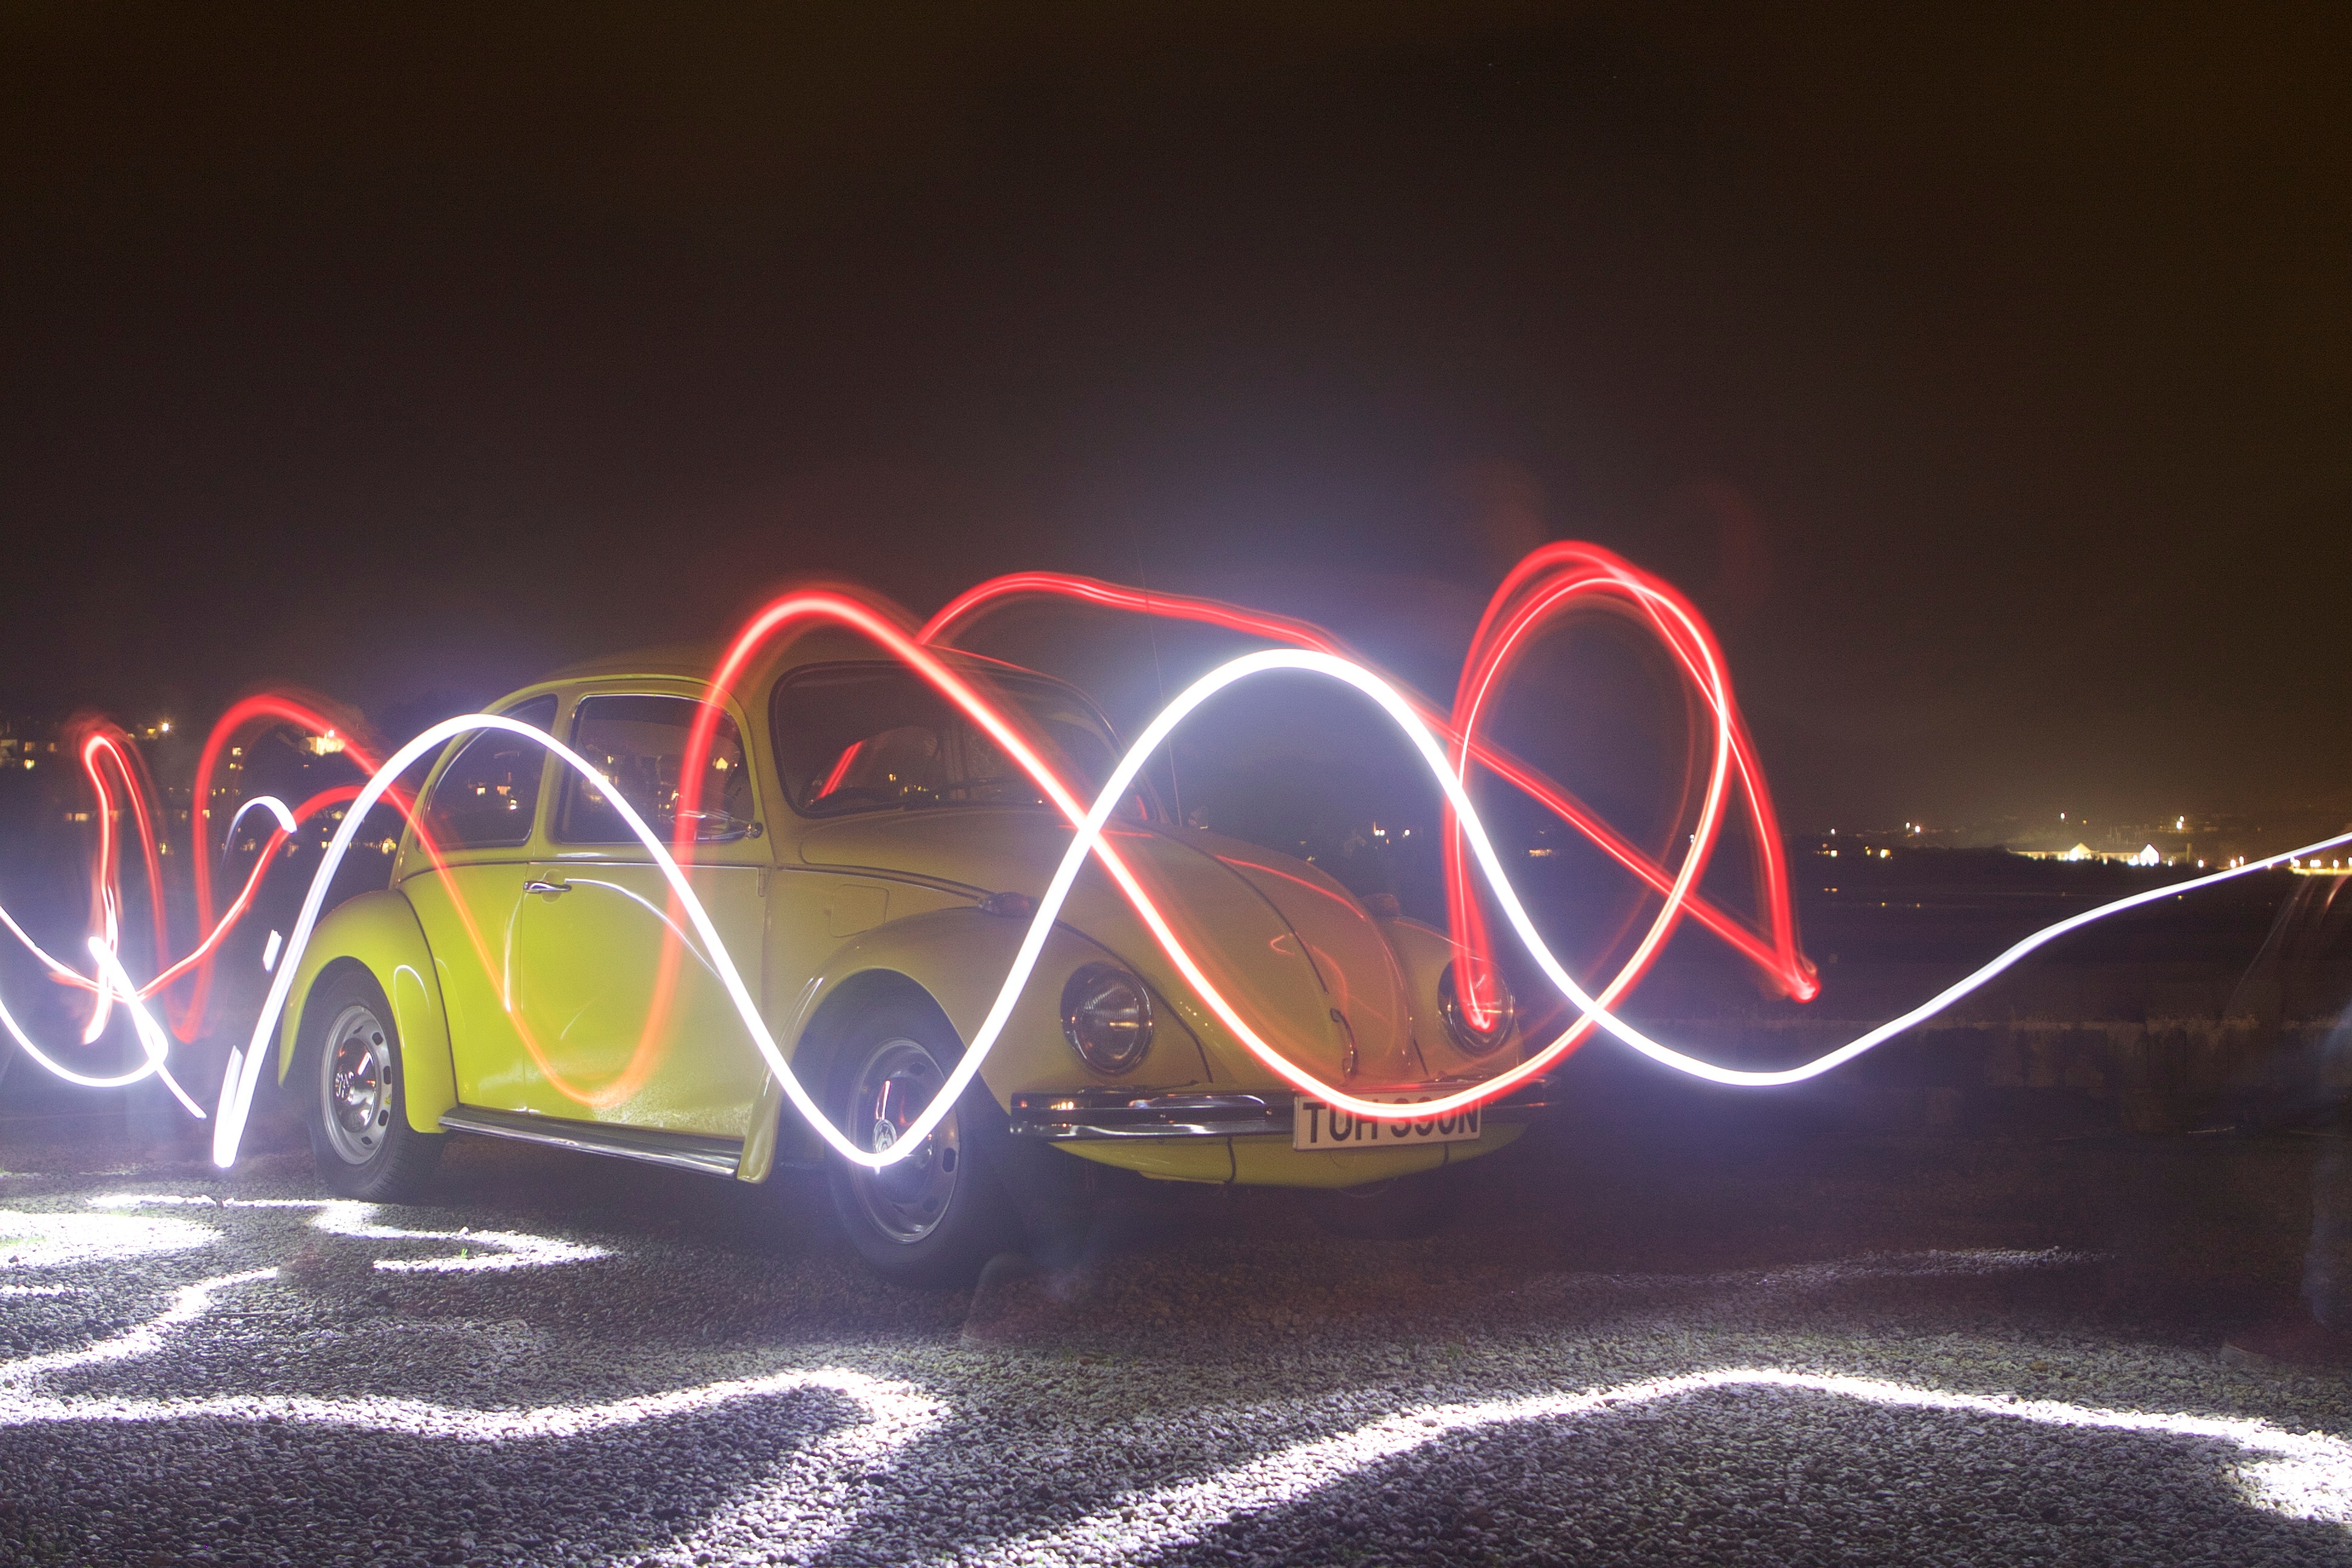
light, car, night, color, darkness, signage, lighting, neon, neon sign, shape, beetle